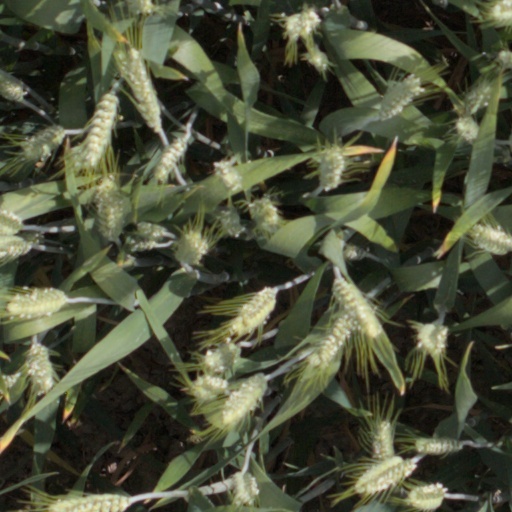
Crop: wheat